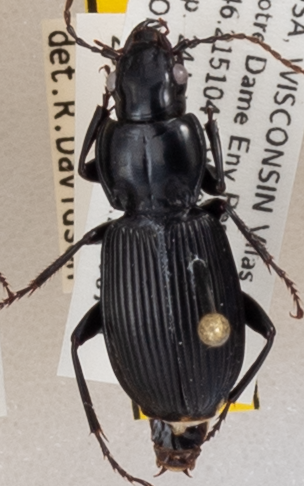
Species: Pterostichus coracinus
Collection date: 2019-07-24
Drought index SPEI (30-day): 0.47
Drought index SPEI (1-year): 2.09
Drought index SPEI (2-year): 2.09